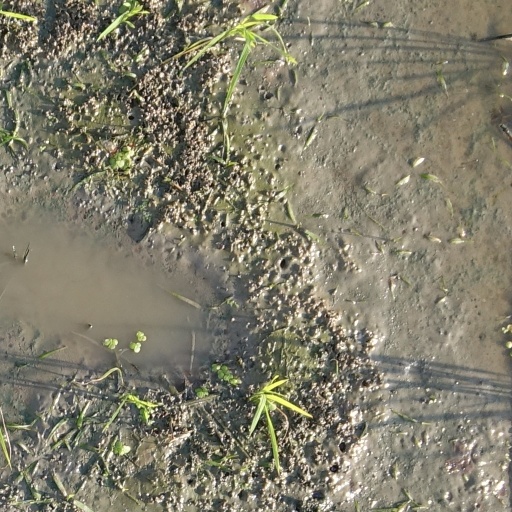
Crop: rice